Winchell Trail

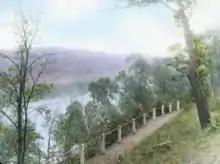
Winchell Trail in Minneapolis circa 1918

The mesic oak savanna near the end of East 36th Street is a unique and sensitive landscape. At this location, Winchell Trail splits off, taking hikers either down by the river or across the hilly restoration site with remnant prairie and oak savanna. The scattered oak trees are spread out enough that there is no closed canopy, giving way to prairie grasses, forbs, and clover lawn. The Minneapolis Park and Recreation Board is considering enhancements, including closing unsustainable trails, restoring the landscape, and replacing interpretive-educational signs.